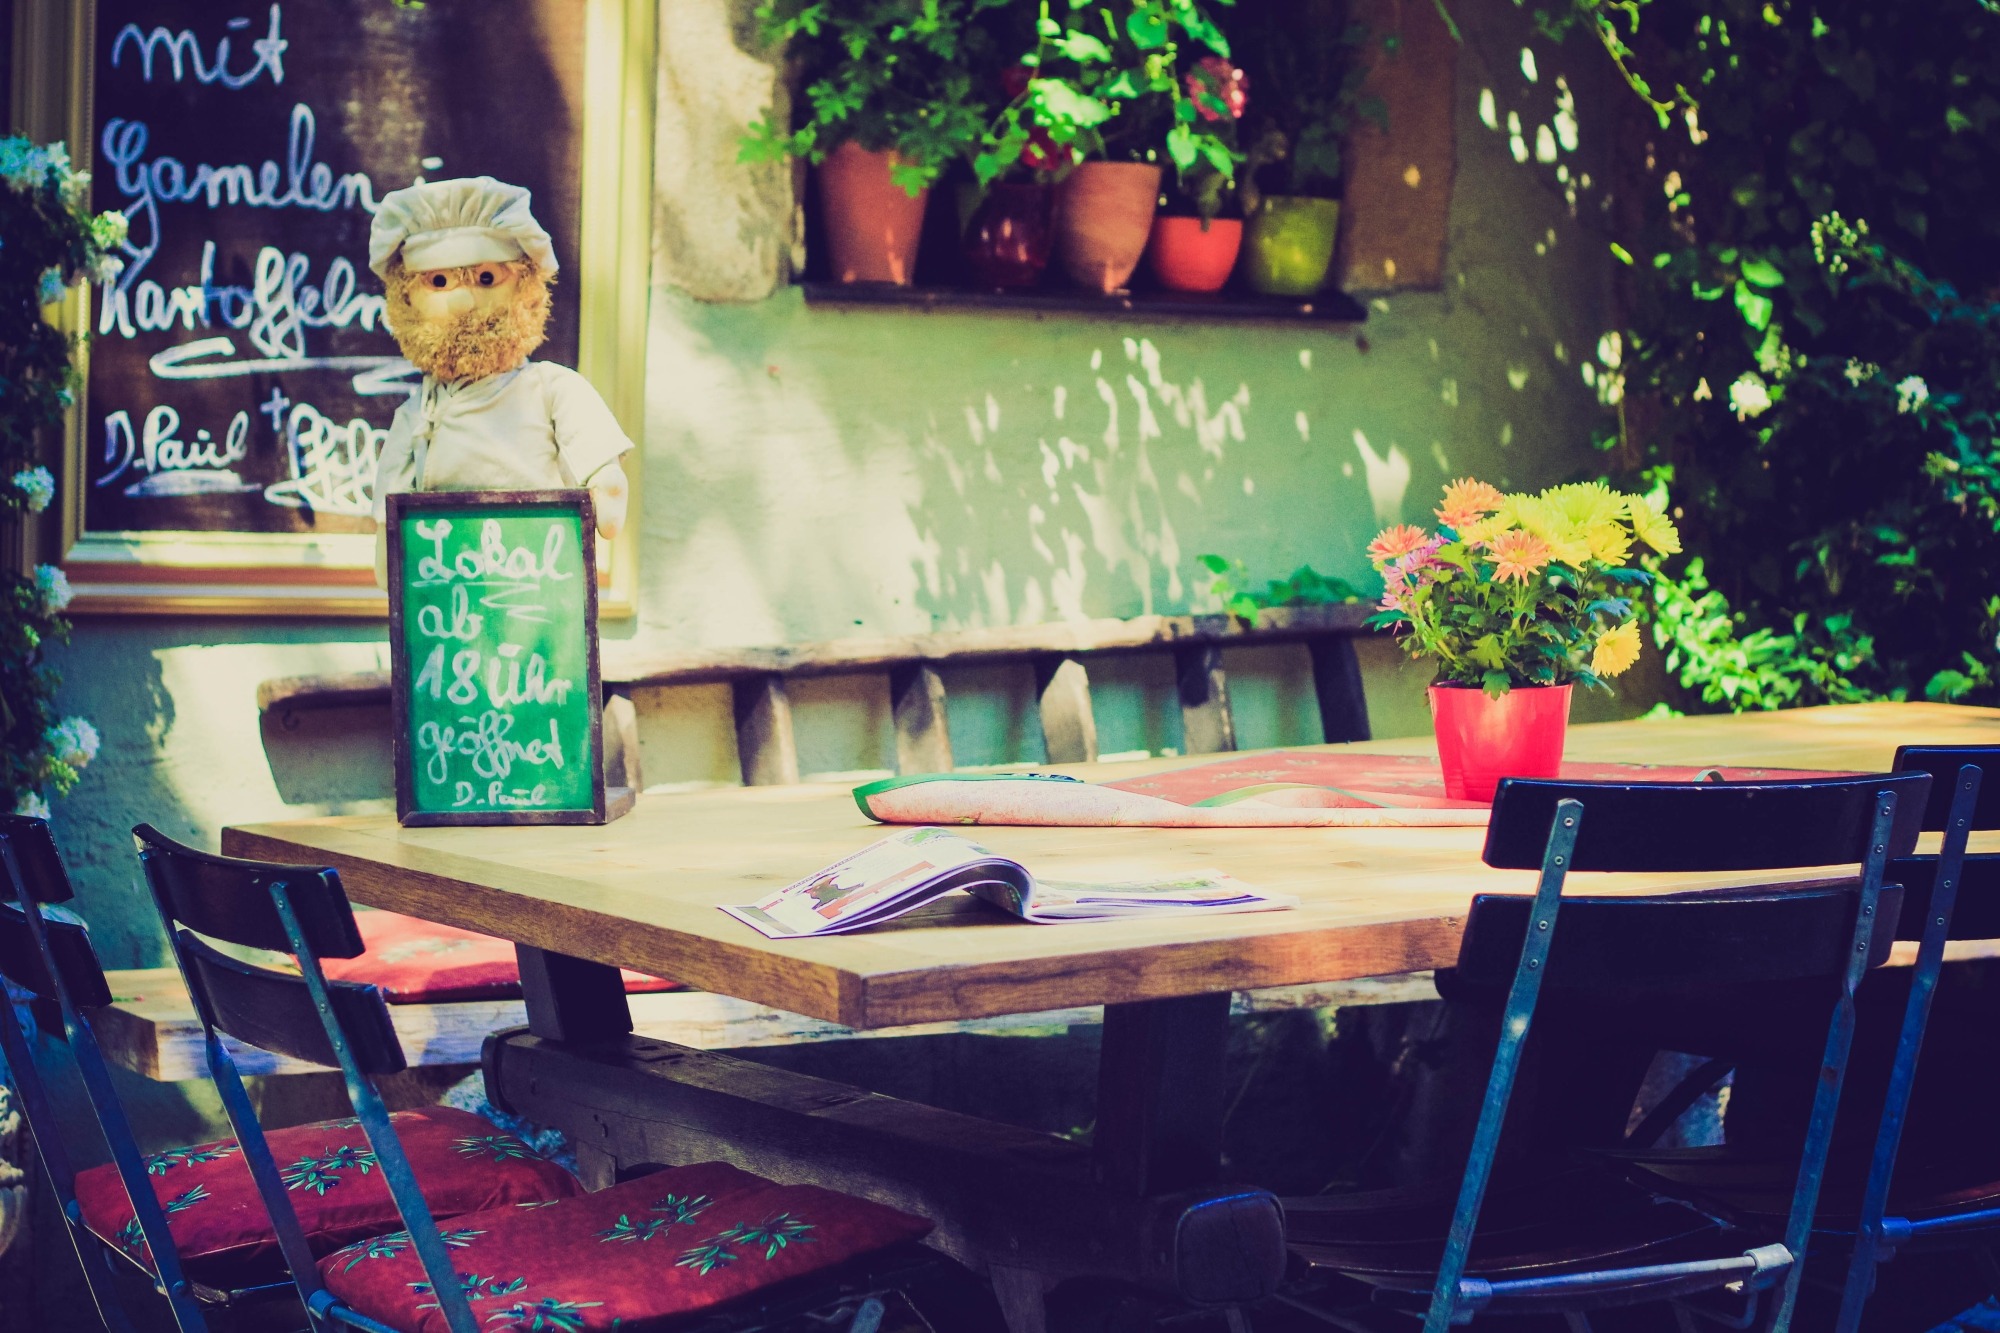
table, cafe, restaurant, rustic, bar, food, green, magazine, menu, cozy, diner, chef, plants, flowers, outside, chairs, bistro, gastronomy, guesthouse